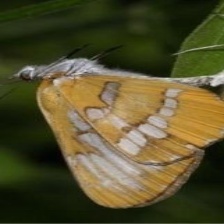
Species: MESTRA